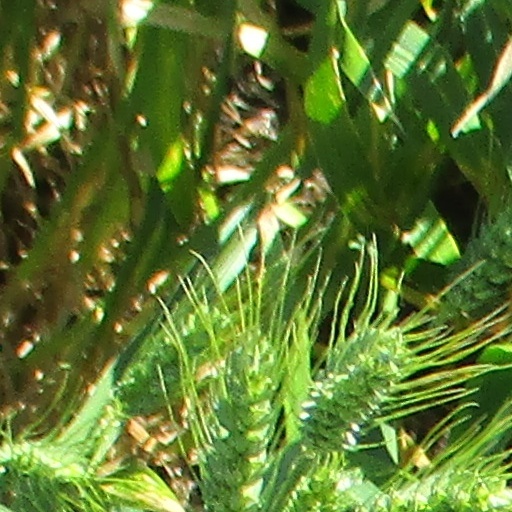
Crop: wheat